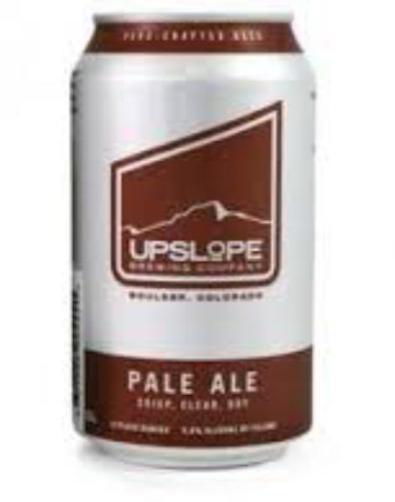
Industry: Food